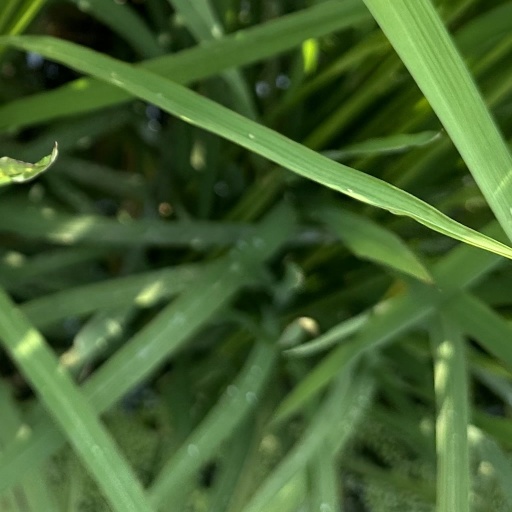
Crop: rice